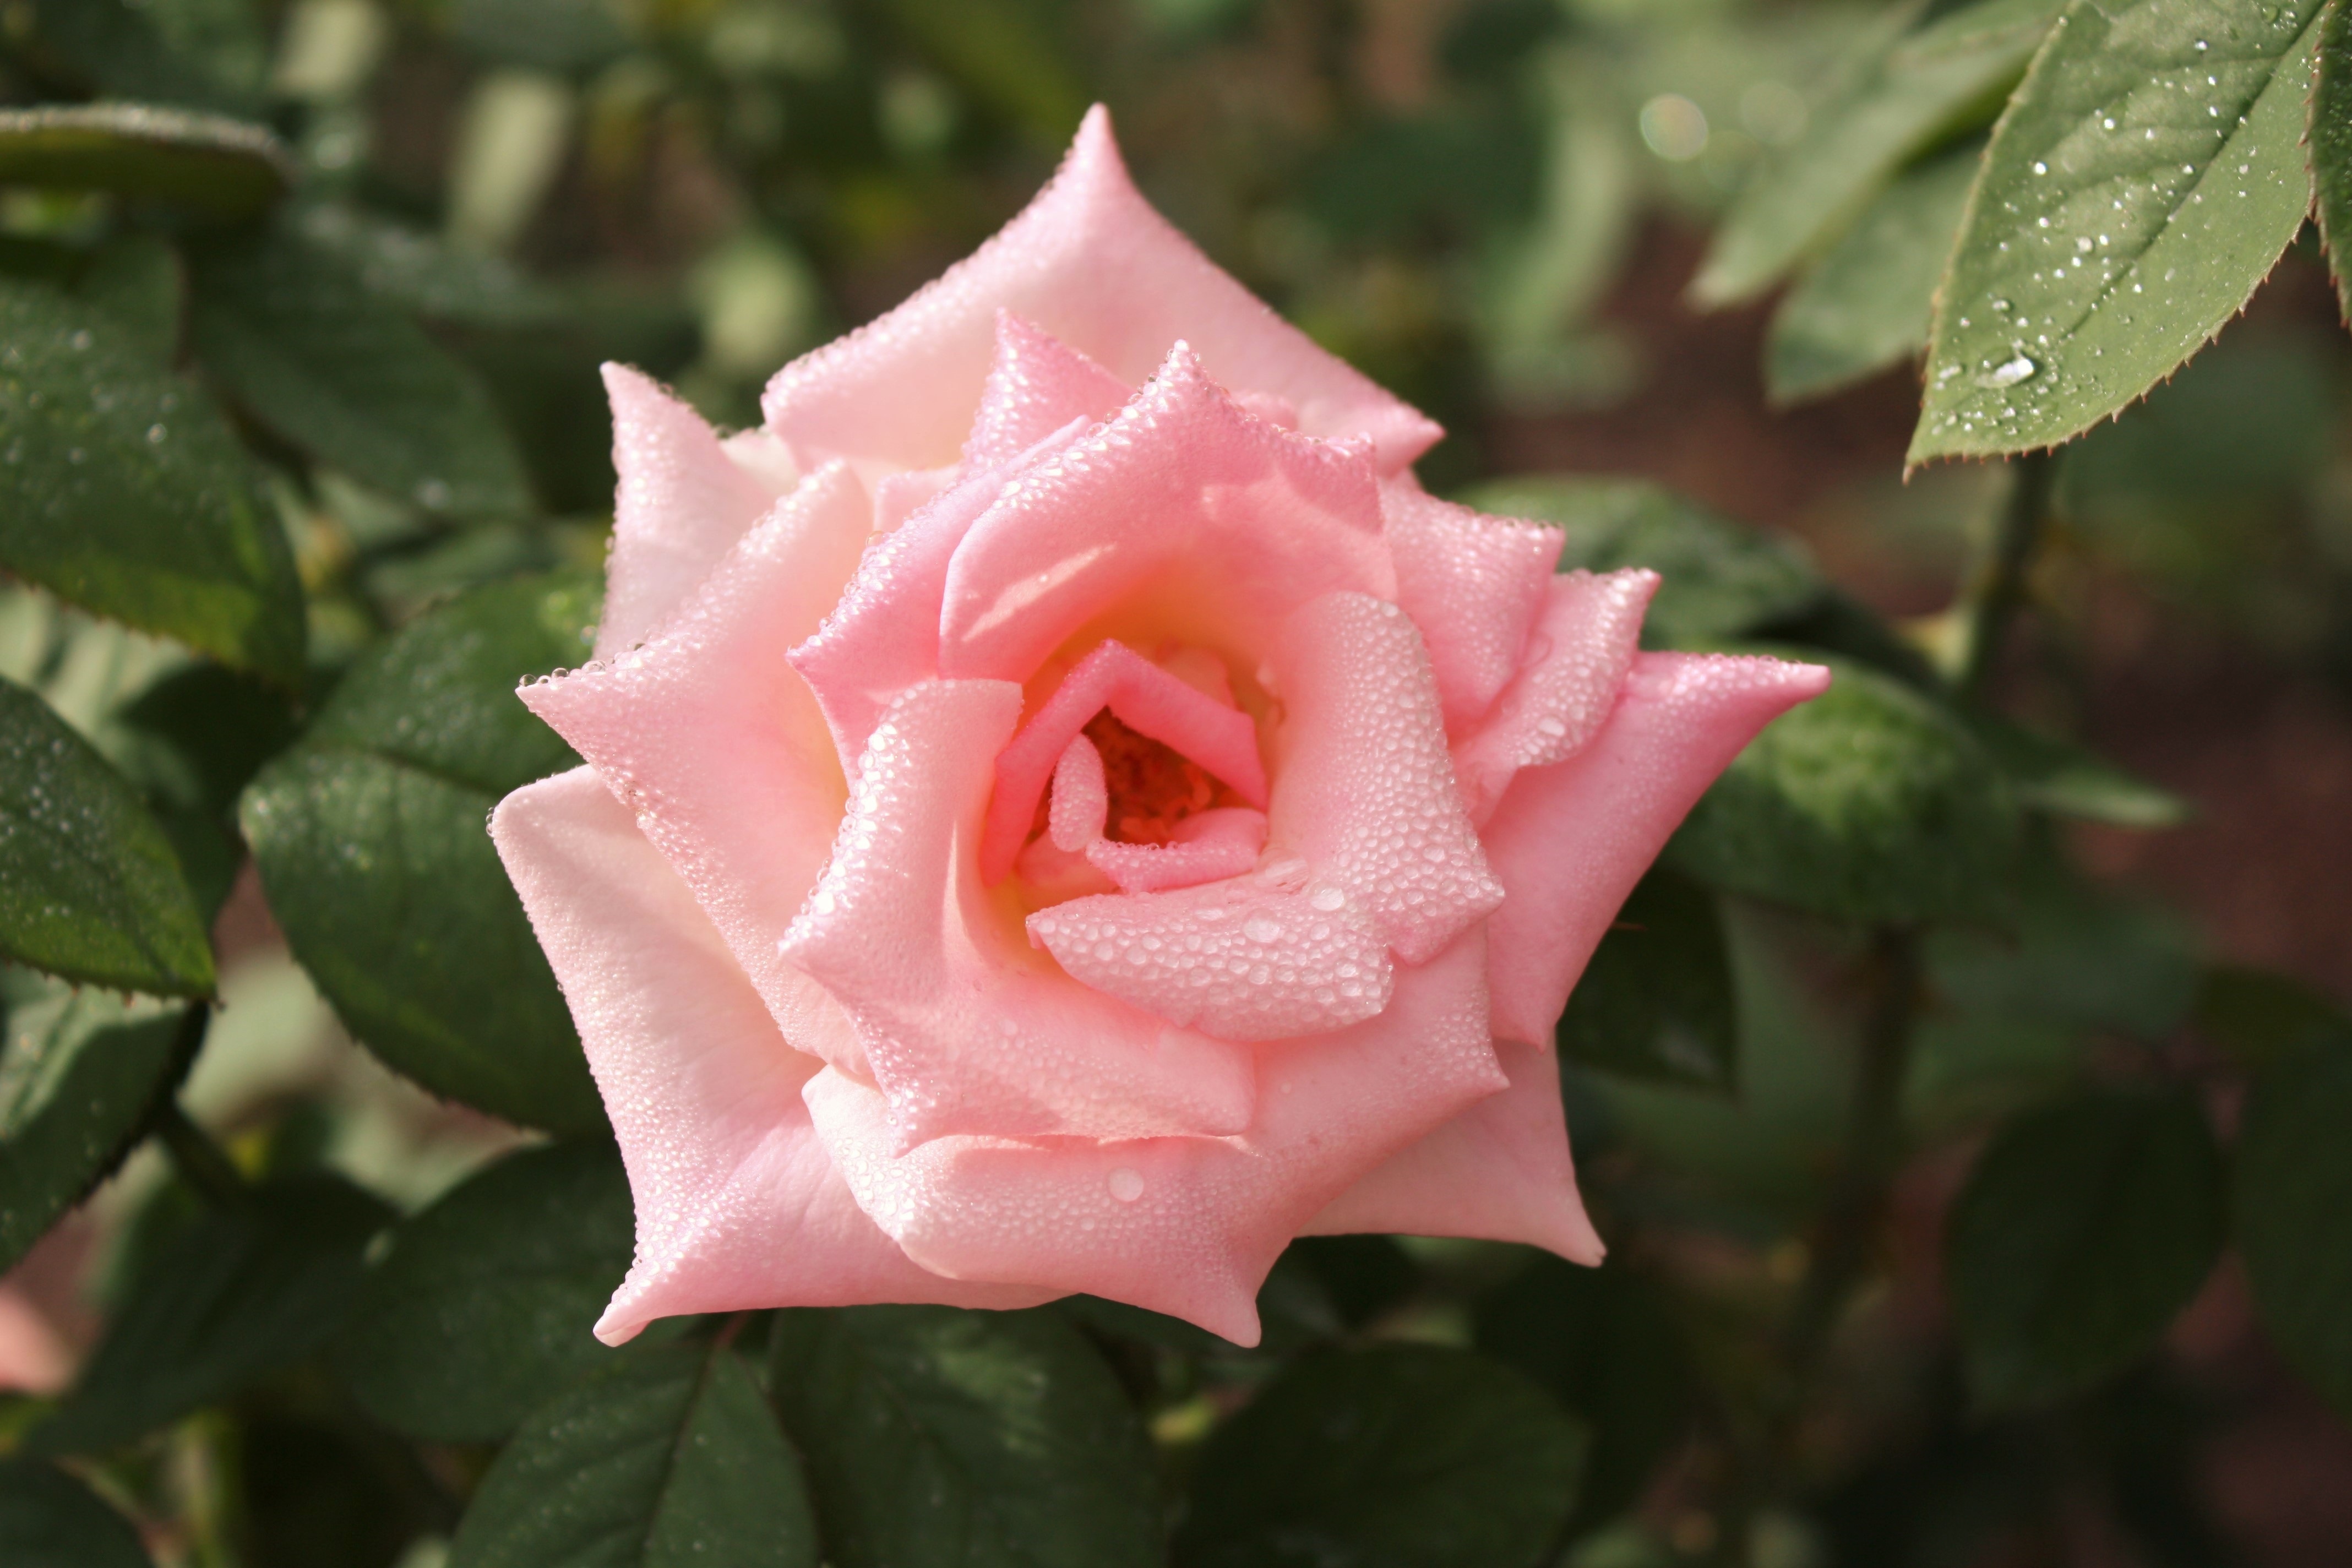
nature, plant, leaf, flower, petal, summer, floral, bouquet, rose, spring, green, natural, botany, colorful, garden, pink, flora, season, plants, flowers, design, gardening, floribunda, macro photography, flowering plant, garden roses, rose family, plant stem, land plant, rosa centifolia, rose order